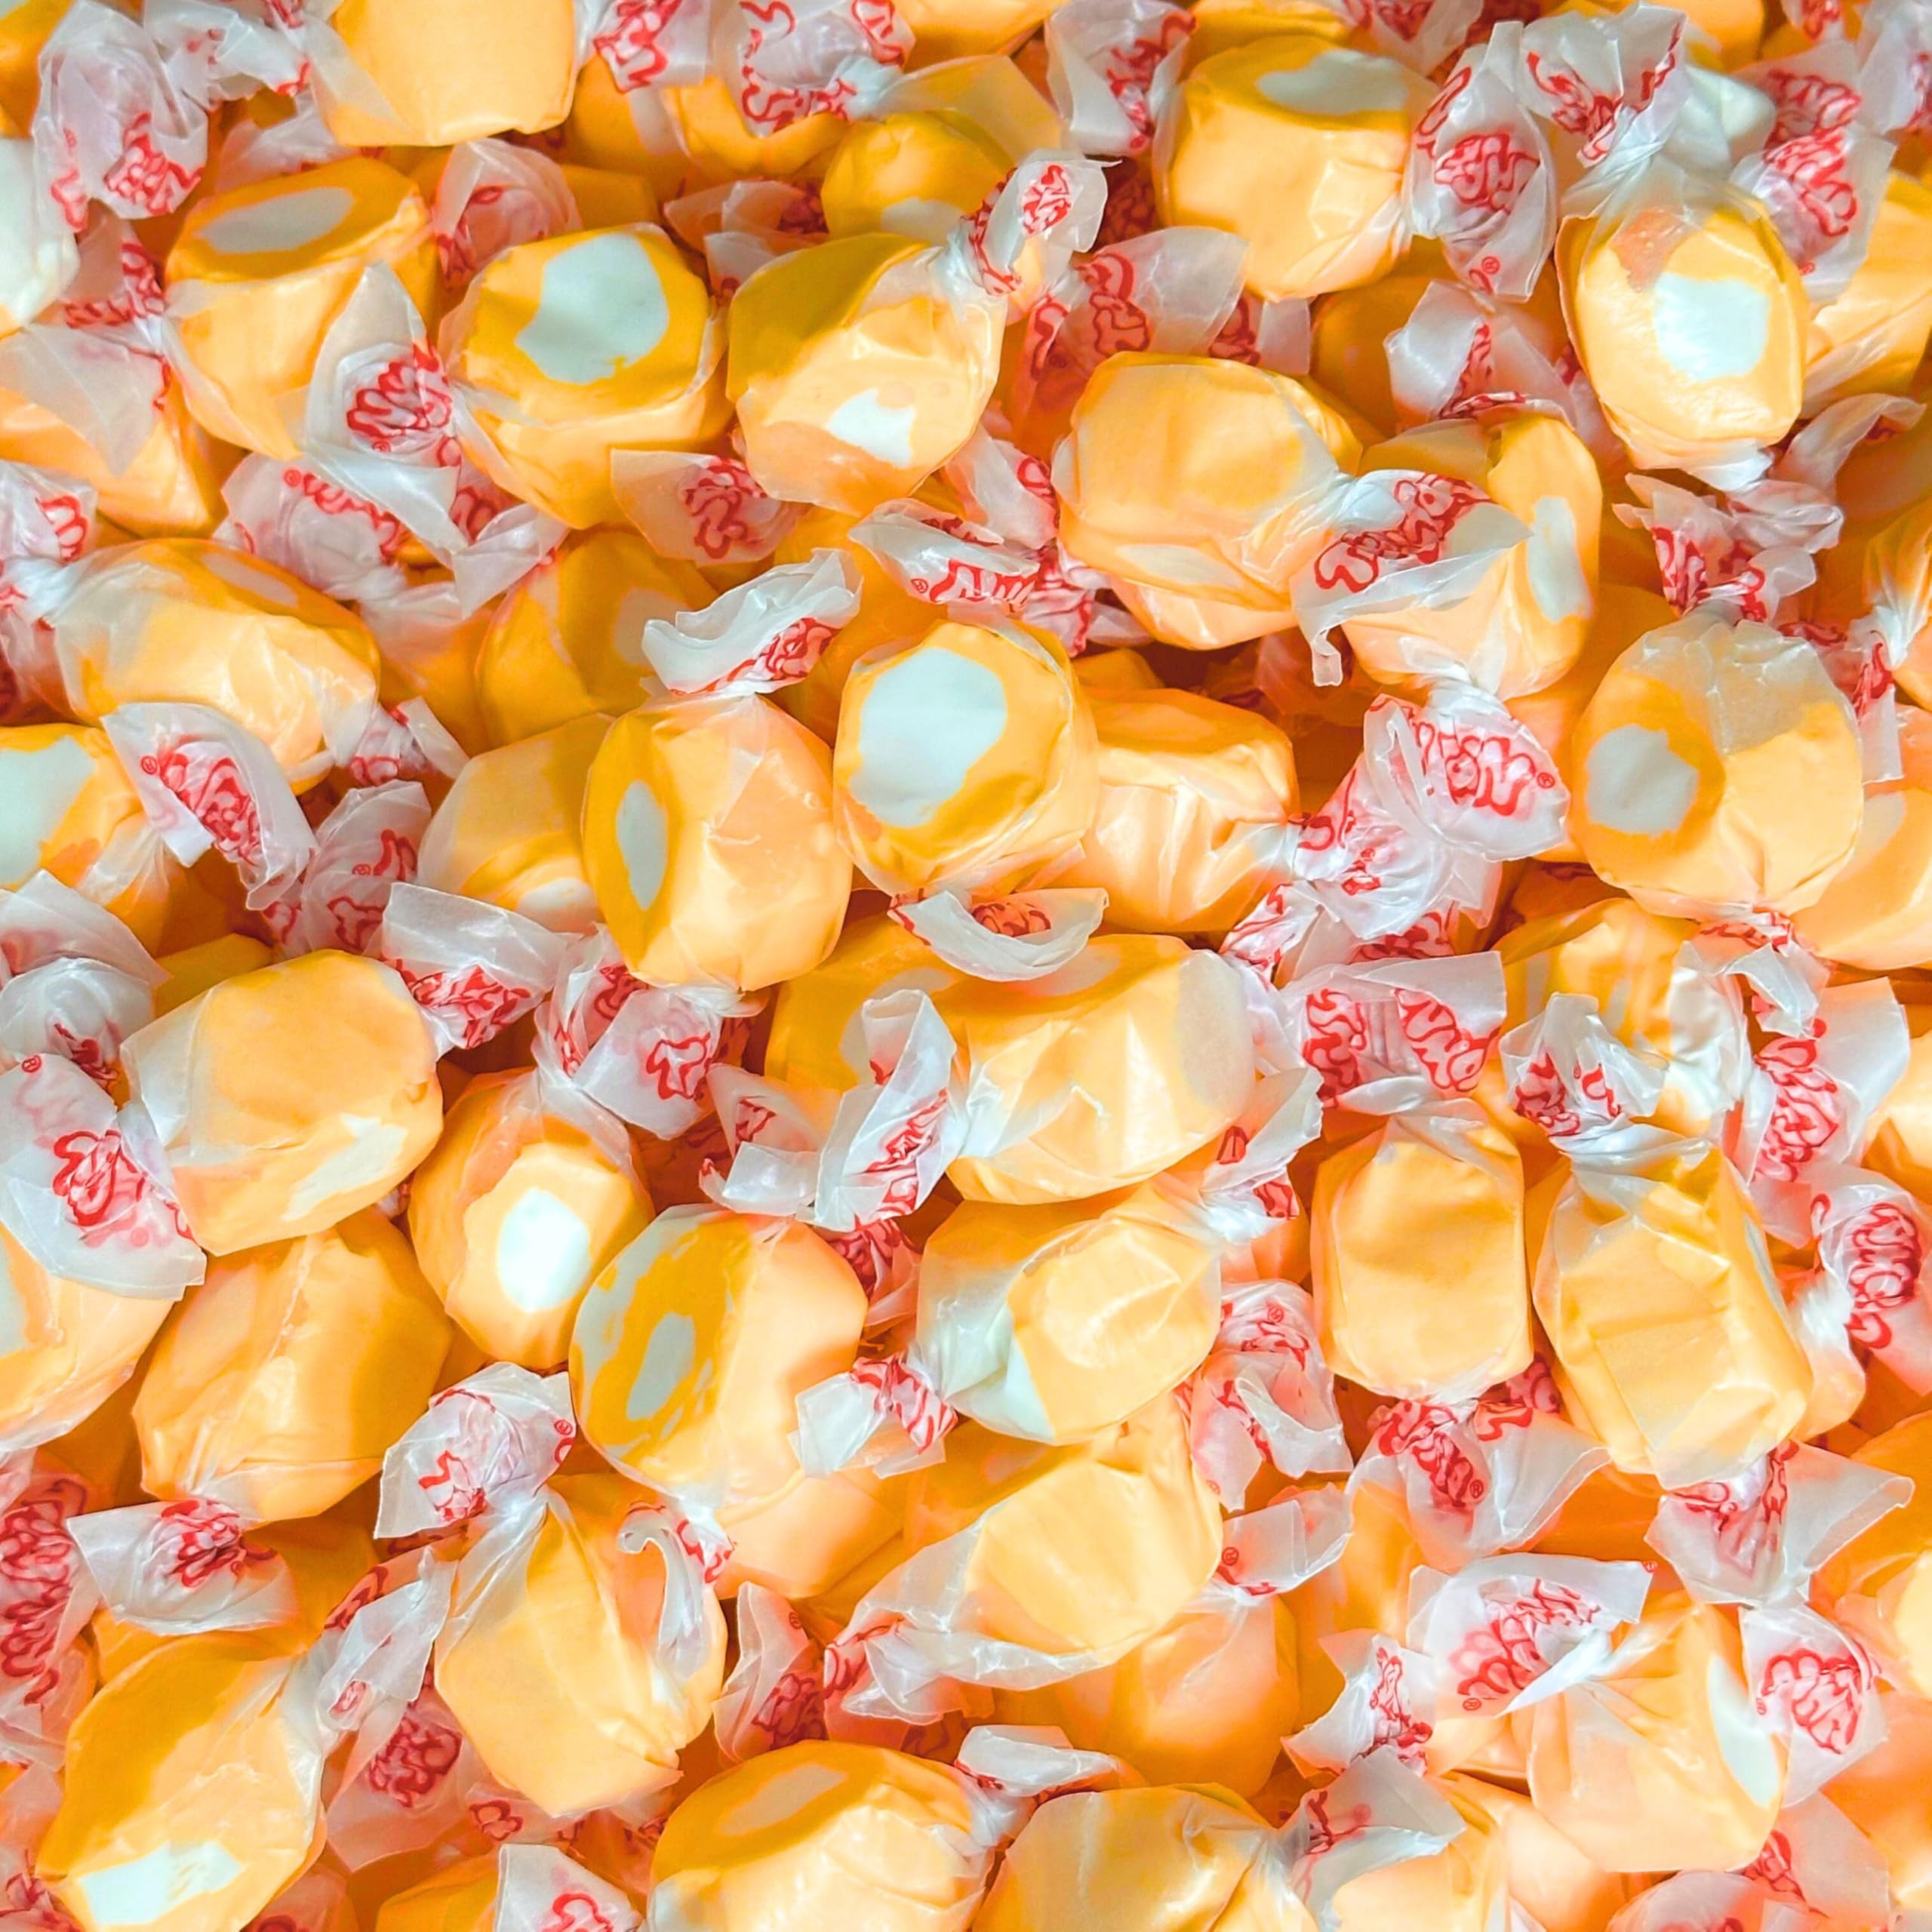
Item Name: Premium Tangerine Saltwater Taffy Chewy Candies Classic, Zesty Fruit Flavor Bulk 1 Lb Bag 60+ Pieces Individually Wrapped, Nut & Gluten Free Treats (16-Oz)
Bullet Point 1: Delicious Flavor Fusion: Fruity Assortment Of Juicy Fruity Taffies Featuring Tangerine Flavor, Always Fresh Gourmet Sweets
Bullet Point 2: Individually Wrapped For Freshness: Each Piece Of Our Soft And Chewy Gourmet Snack Is Carefully Wrapped To Maintain Optimal Freshness And Flavor, Making It The Perfect Grab And Go Bite Size Treat
Bullet Point 3: Perfect For Every Occasion: Birthday Parties, Holiday Celebrations, Or Everyday Snacking, This Bundle Is An Excellent Addition To Candy Buffets, Halloween Trick Or Treating, Easter, Christmas Stuffers
Bullet Point 4: Nut & Gluten-Free: Our Unique Tangerine Salt Water Taffy Is Crafted Without Nuts Or Gluten, Ensuring That It Is Safe And Enjoyable For Everyone, Including Those With Dietary Restrictions.
Bullet Point 5: Bulk Pack For Sharing: 60+ Pcs In A 1 Lb Bag, This Bulk Taffy Is Ideal For Sharing With Friends And Family, Filling Candy Jars, Or Stocking Your Pantry Everyday Snacking For Any Time Of The Year.
Product Description: Indulge in our Tangerine multi color Saltwater Taffy, an exquisite blend of creamy Tangerine flavor. This 1 lb. bulk candy pack, featuring approximately 60 pieces, is perfect for a variety of occasions, including holidays, Christmas, Halloween trick-or-treating, and everyday office snacks. This fresh specialty dessert after dinner old fashioned candy is not typically found in local stores, making it a delightful addition to any gathering. With its colorful wrappers and soft, chewy texture, this nostalgic treat serves as ideal parade candy, piñata fillers, and fun goody bag or grabbable stocking stuffer options. A great value for all ages, this college school classroom must-have is perfect for sharing among kids and adults alike. Whether you're on the go, camping, or hosting a party, this taffy makes for a convenient snack to take anywhere. Perfect for filling candy dishes and bowls, our vintage and retro style taffy evokes memories of old-school American classic candy gift baskets, and care packages throughout the year. It’s not just about taste; it’s a centerpiece for any celebration and an excellent choice for care packages. Treat yourself to this nostalgic candy experience, where each individually wrapped piece melts in your mouth. Crafted with gluten-free ingredients, this taffy ensures a delightful snack for everyone. Don’t miss out on this opportunity to elevate your sweet treat game—order your Tangerine Taffy today!
Value: 16.0
Unit: Ounce

Price: 13.49